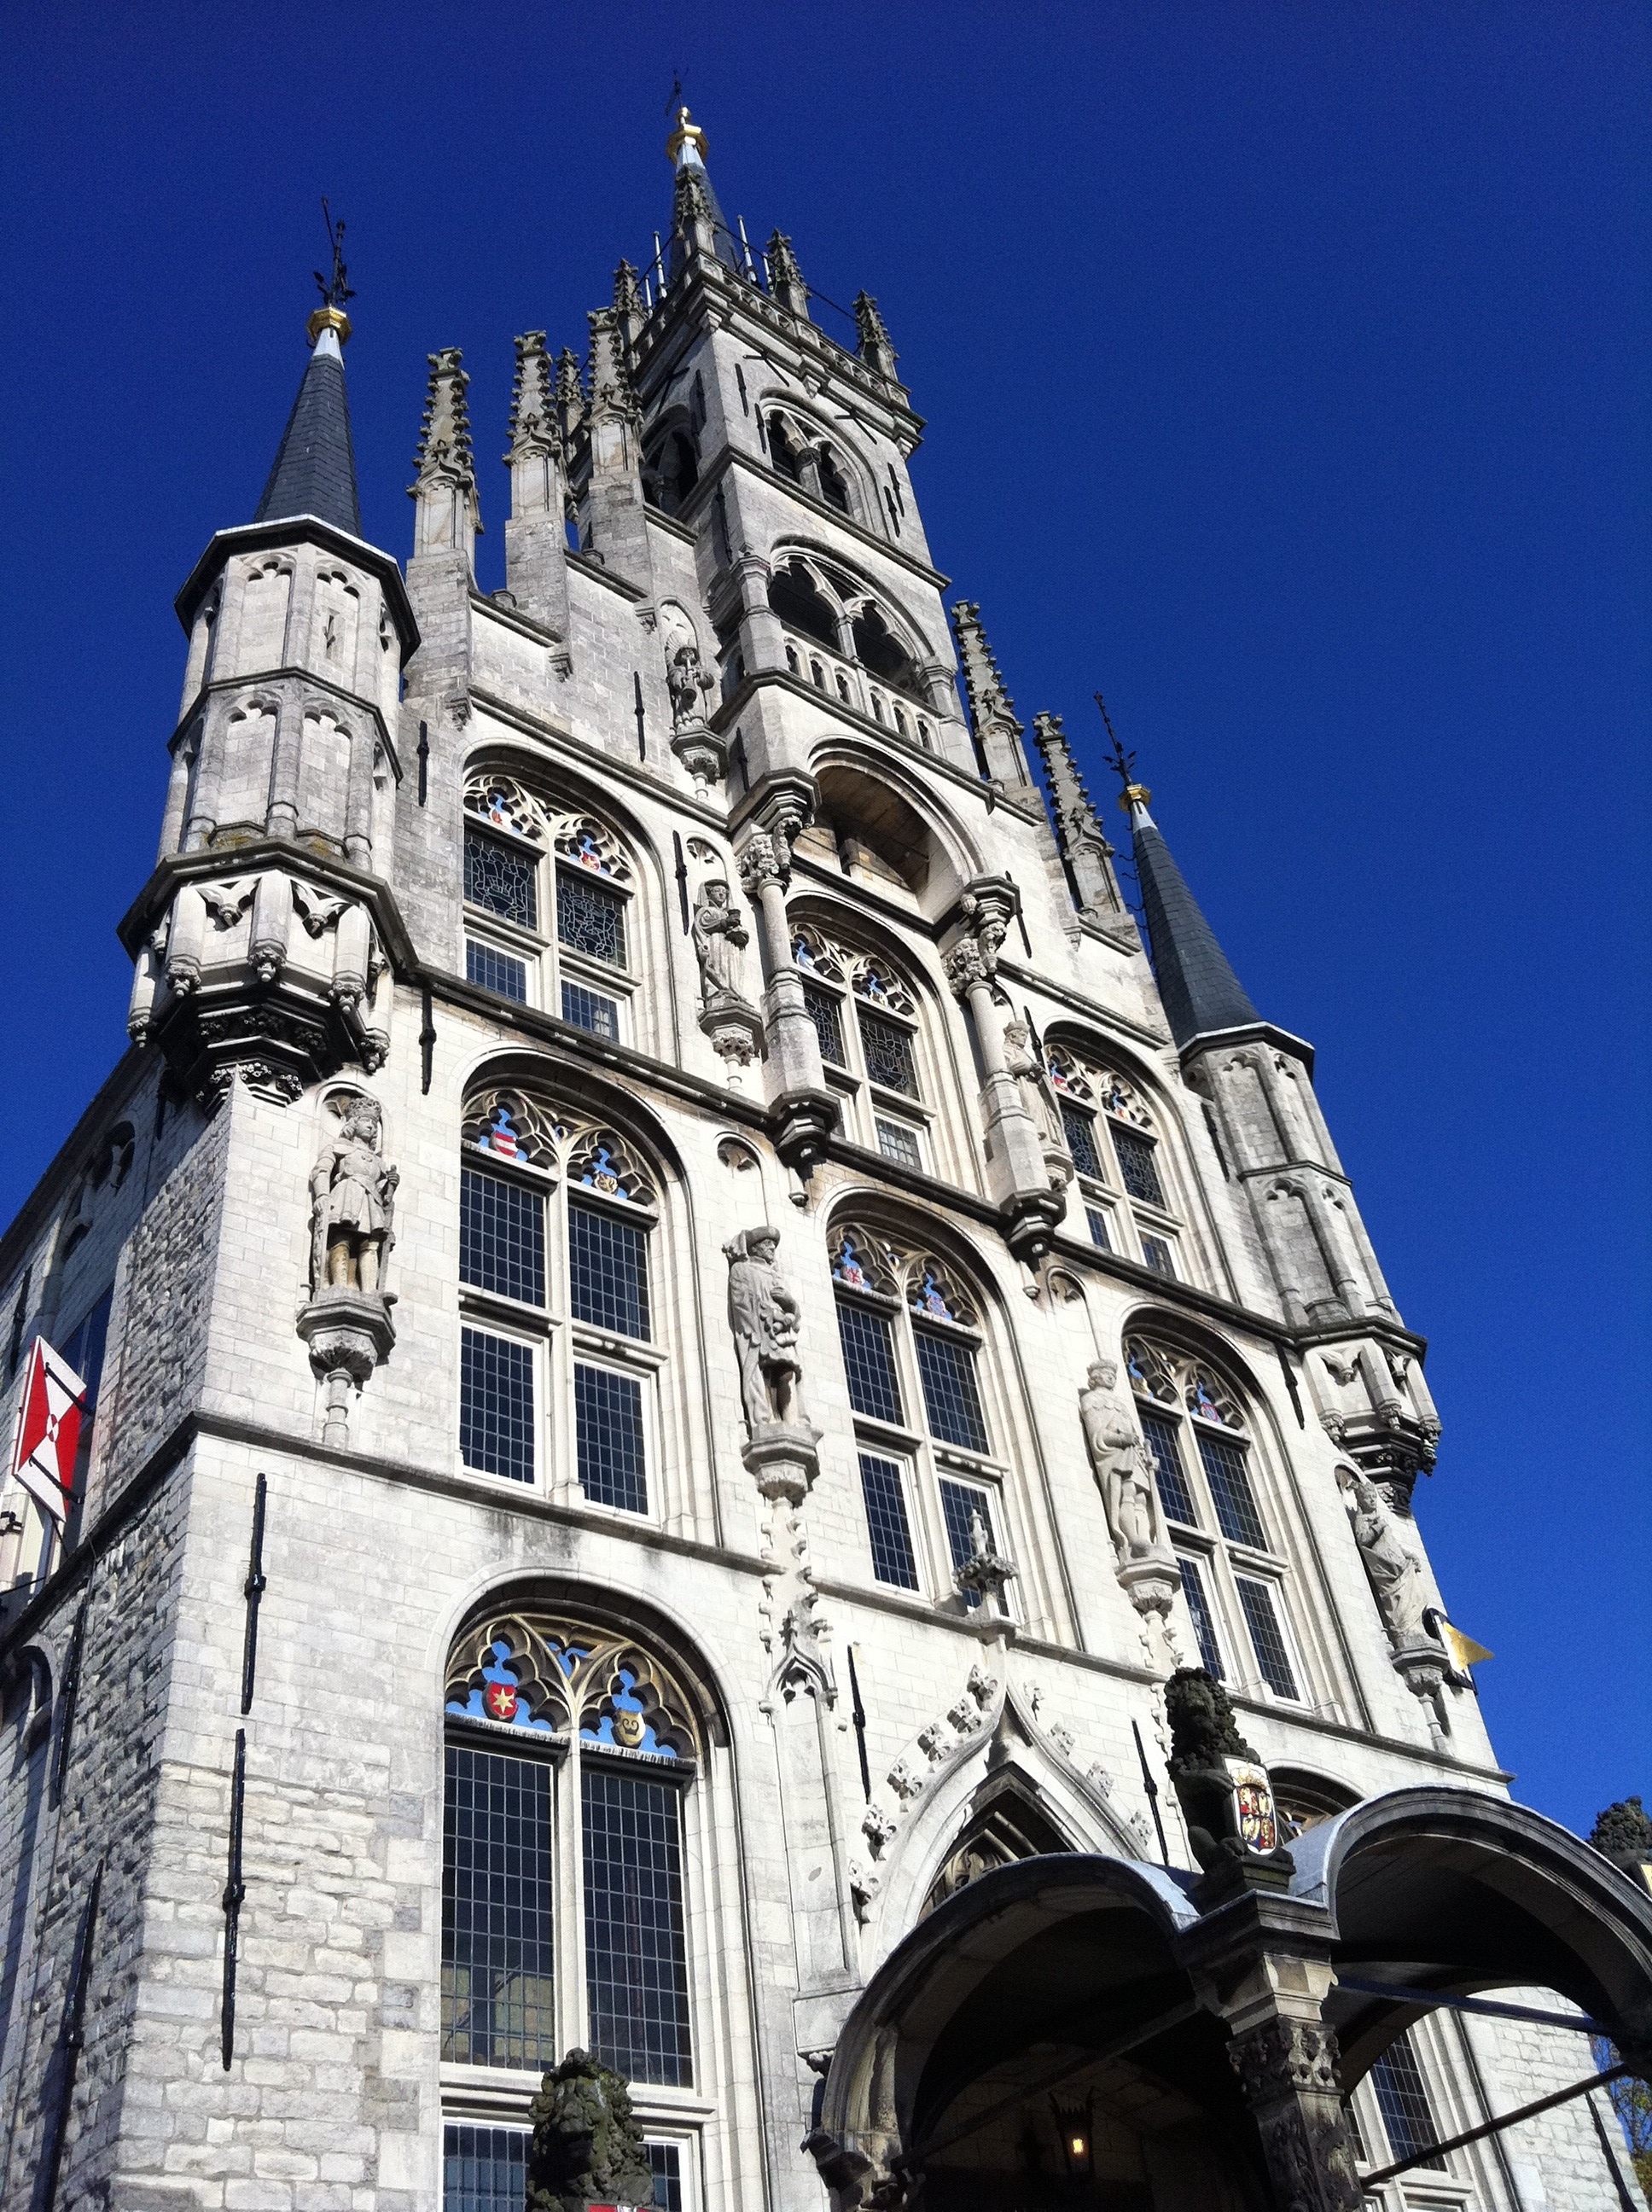
architecture, town, building, skyscraper, cityscape, tower, landmark, facade, church, cathedral, place of worship, historic building, holland, netherlands, spire, steeple, metropolis, gouda, town hall, gothic architecture, tours